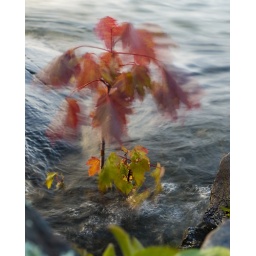
A small maple tree found growing in water and blowing in the wind. Waves from the water can be seen in the background.